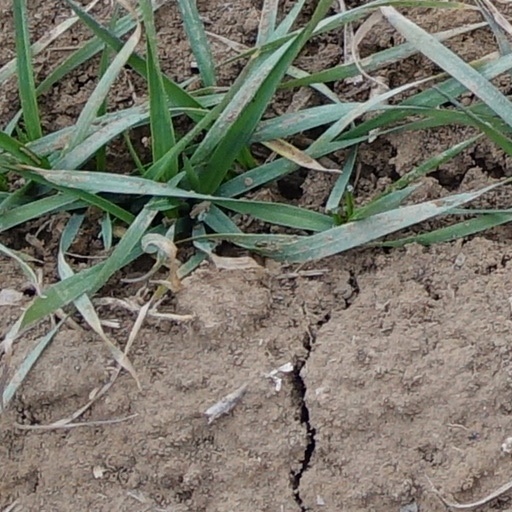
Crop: wheat